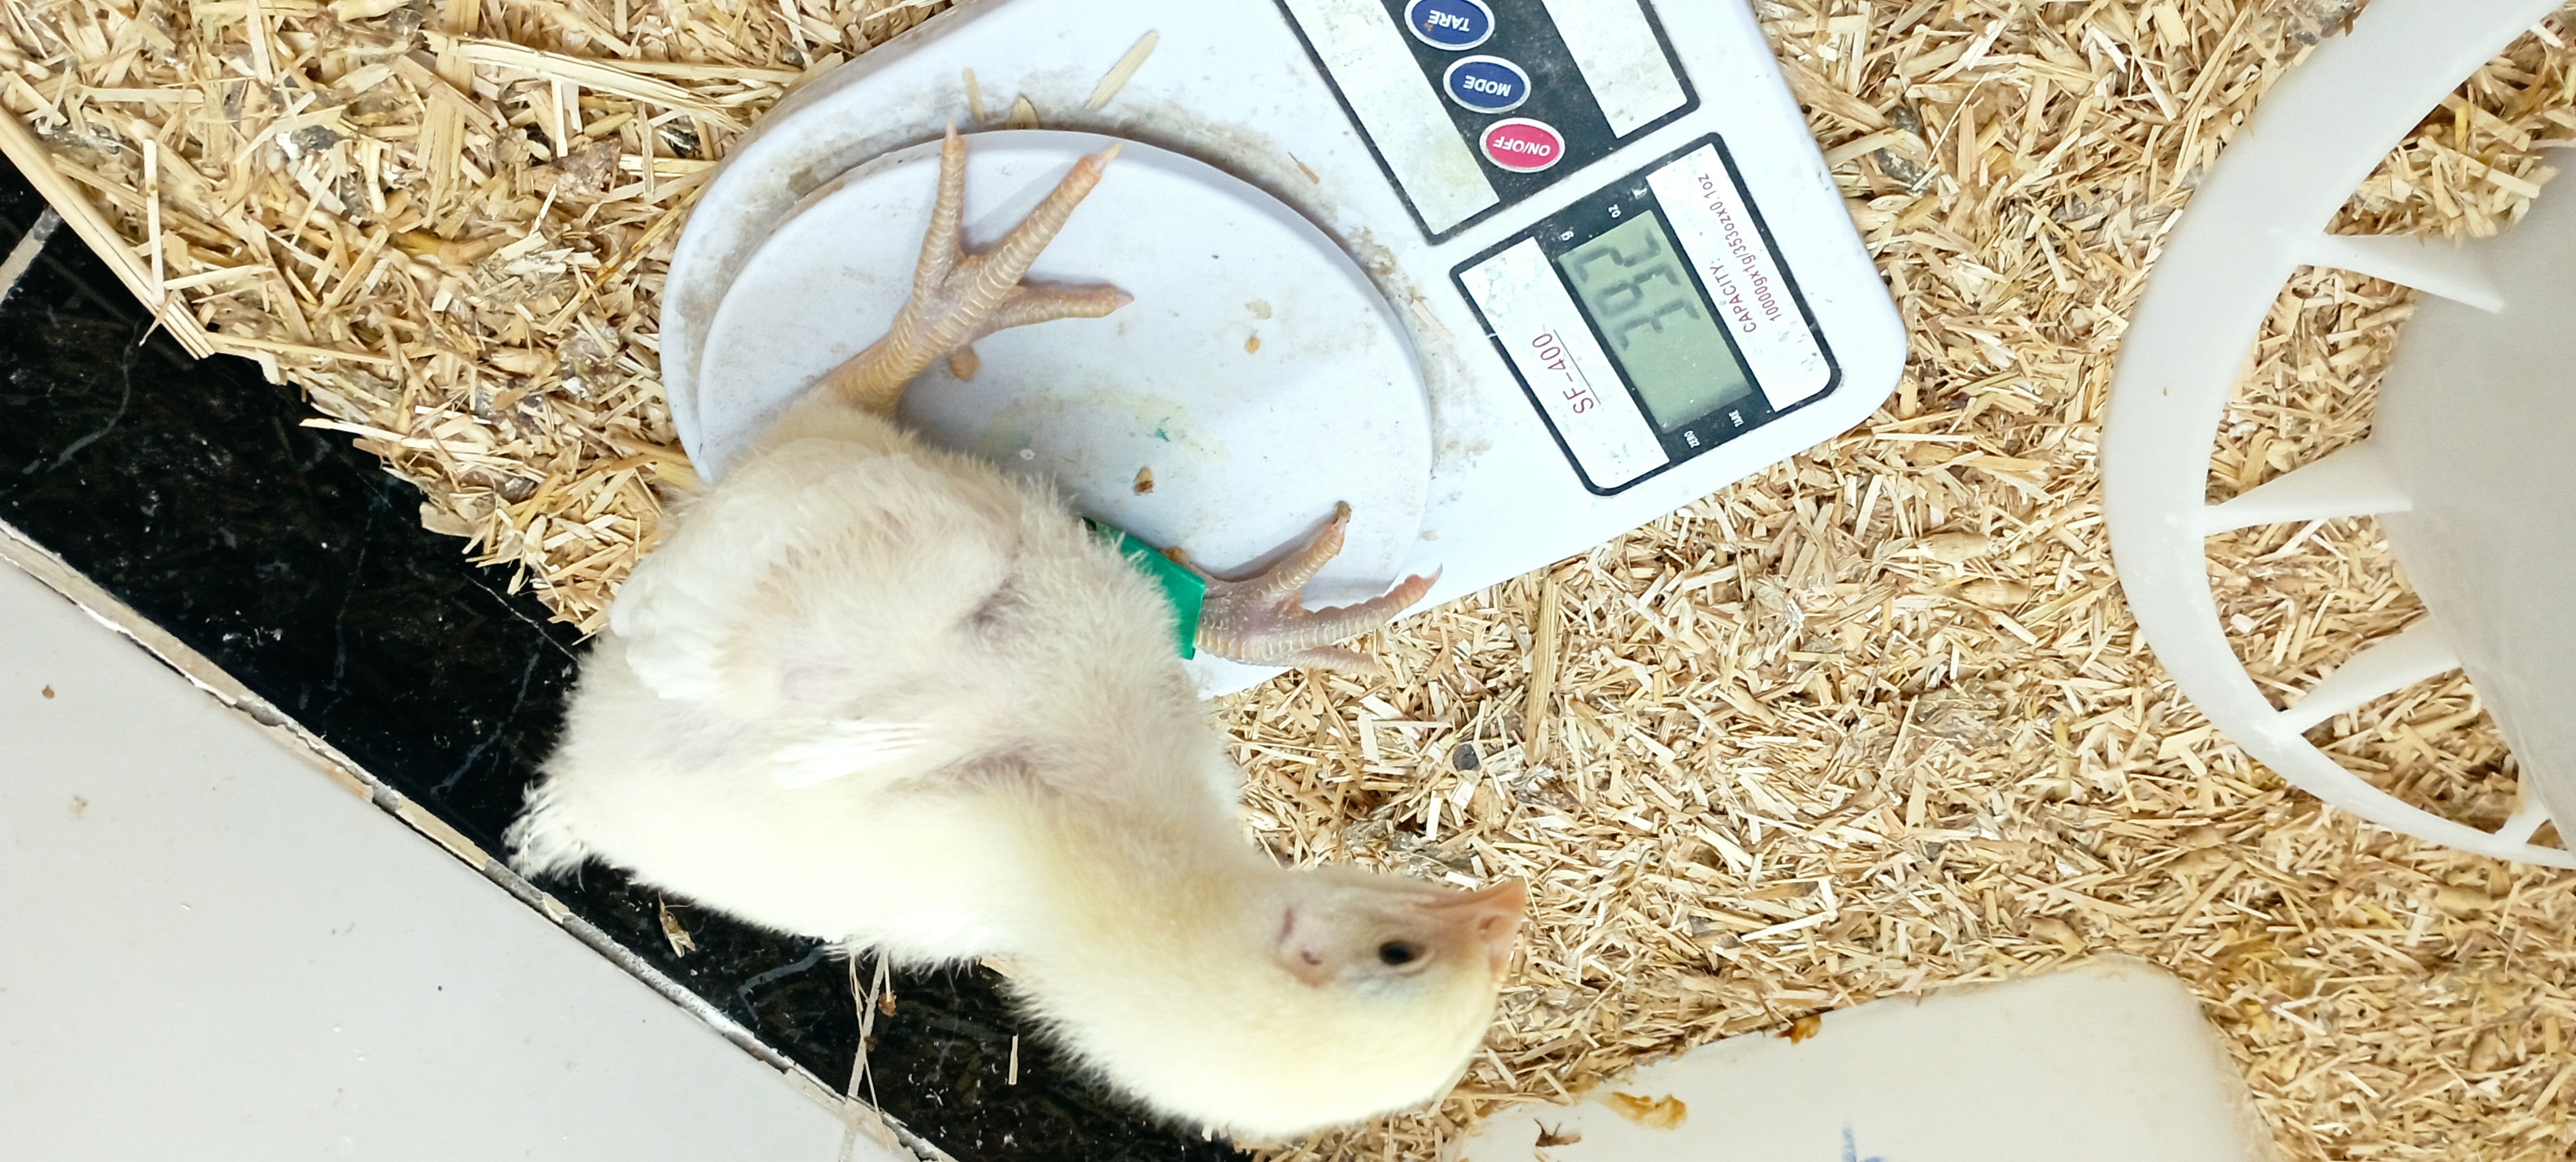
Weight: 393 g